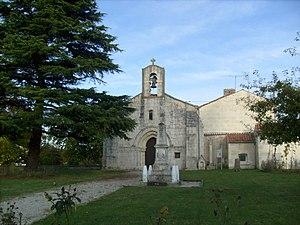
Eglise de Pessines
Pessines est une commune du sud-ouest de la France, située dans le département de la Charente-Maritime. Ses habitants sont appelés les Pessinois et les Pessinoises.